Puerto La Cruz

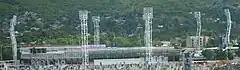
Alfonso Chico Carrasquel Stadium

Despite the importance, the city also has a good efficient sports infrastructure; however, work has been carried out in the local sports complex for its full restoration, and to turn it into a real sports town because in these years there has been an increase in the Eastern sports fans.